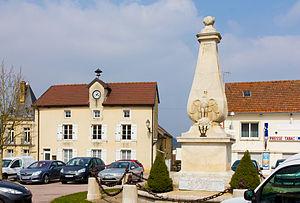
Andelot-Blancheville est une commune française située dans le département de la Haute-Marne, en région Grand Est.